Cale Makar

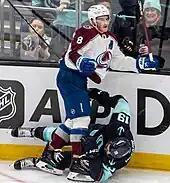
Makar after hitting Jared McCann during game four of the 2023 Stanley Cup playoffs.

During game four of the first round of the 2023 Stanley Cup playoffs, Makar was involved in a controversial on-ice incident after delivering what many deemed to be a hard, late hit into the boards on Seattle Kraken forward Jared McCann. Although the play had not officially been whistled dead, the puck had been deflected into the upper safety netting and McCann had slowed his pace in anticipation of a whistle when Makar delivered the hit. The officials initially appeared to assess Makar for a five-minute major penalty; he ultimately received a two-minute interference call. McCann, who was ruled out for game five, was injured as a result of the hit and did not return for the rest of the game, which was ultimately a 3–2 overtime victory for the Kraken. After the game, Makar stated that he had not intended to injure McCann and that he was unsure if the puck was still in play at the time. The next day, Makar received a one-game suspension for the hit on McCann; this was the first suspension (and first disciplinary offense) of Makar's NHL career. Makar returned for the remainder of the series, which saw the Avalanche upset by the Kraken in seven games.